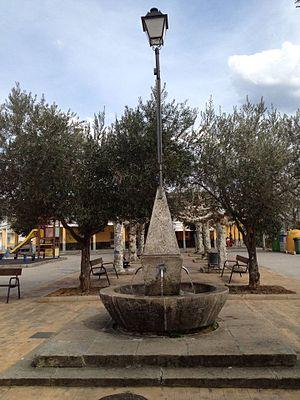
Posada del Bierzo, également connue sous le Posada, est un village de la commune de Carracedelo, dans la région de El Bierzo en province de León, Communauté autonome Castille-et-León.